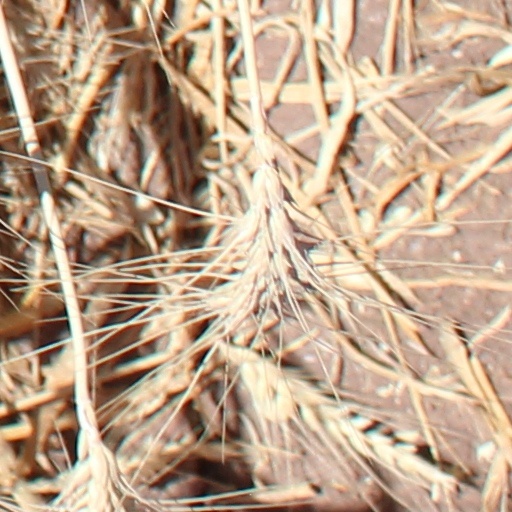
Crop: wheat